Marion Maddox

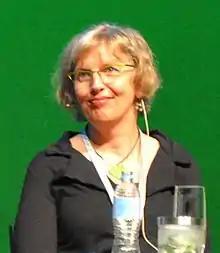
Marion Maddox at the 2012 Global Atheist Convention

Marion Maddox is an Australian author, academic and political commentator. She is a professor in the department of Modern History, Politics and International Relations at Macquarie University. Maddox is a regular commentator on issues of religion and politics in the Australian media and is a member of the Uniting Church. She authored the book "God Under Howard: The rise of the religious right in Australian politics" which compared the Howard Government with the religious right in the United States and criticised the decline of mainstream Christianity in Australia.